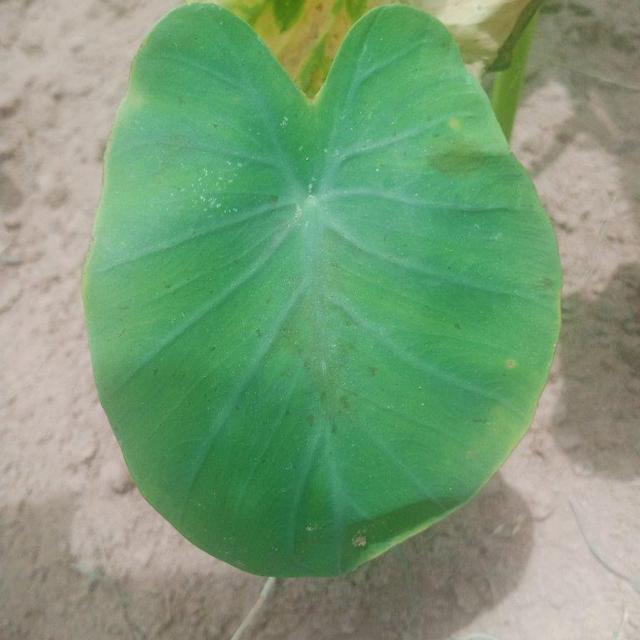
Label: Early_Blight